Air Austral

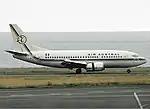
Former Air Austral Boeing 737-500 at Roland Garros Airport

In November 1990, Air Réunion became "Air Austral". Two months later, Air Austral bought its first Boeing 737-500. Another 737-300 was acquired in 1994, and in 1997, the airline purchased a 737-300QC, which enabled both passenger and cargo only traffic.